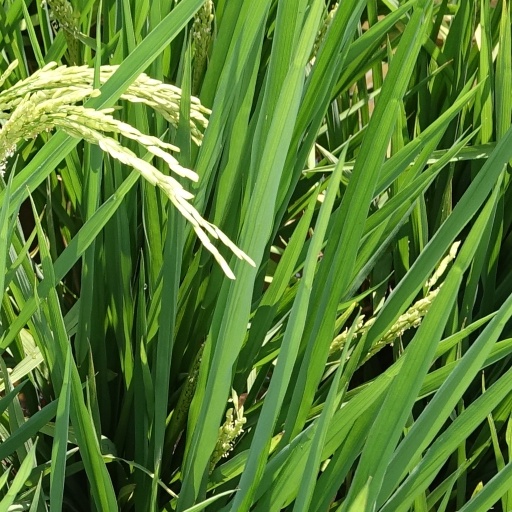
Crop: rice